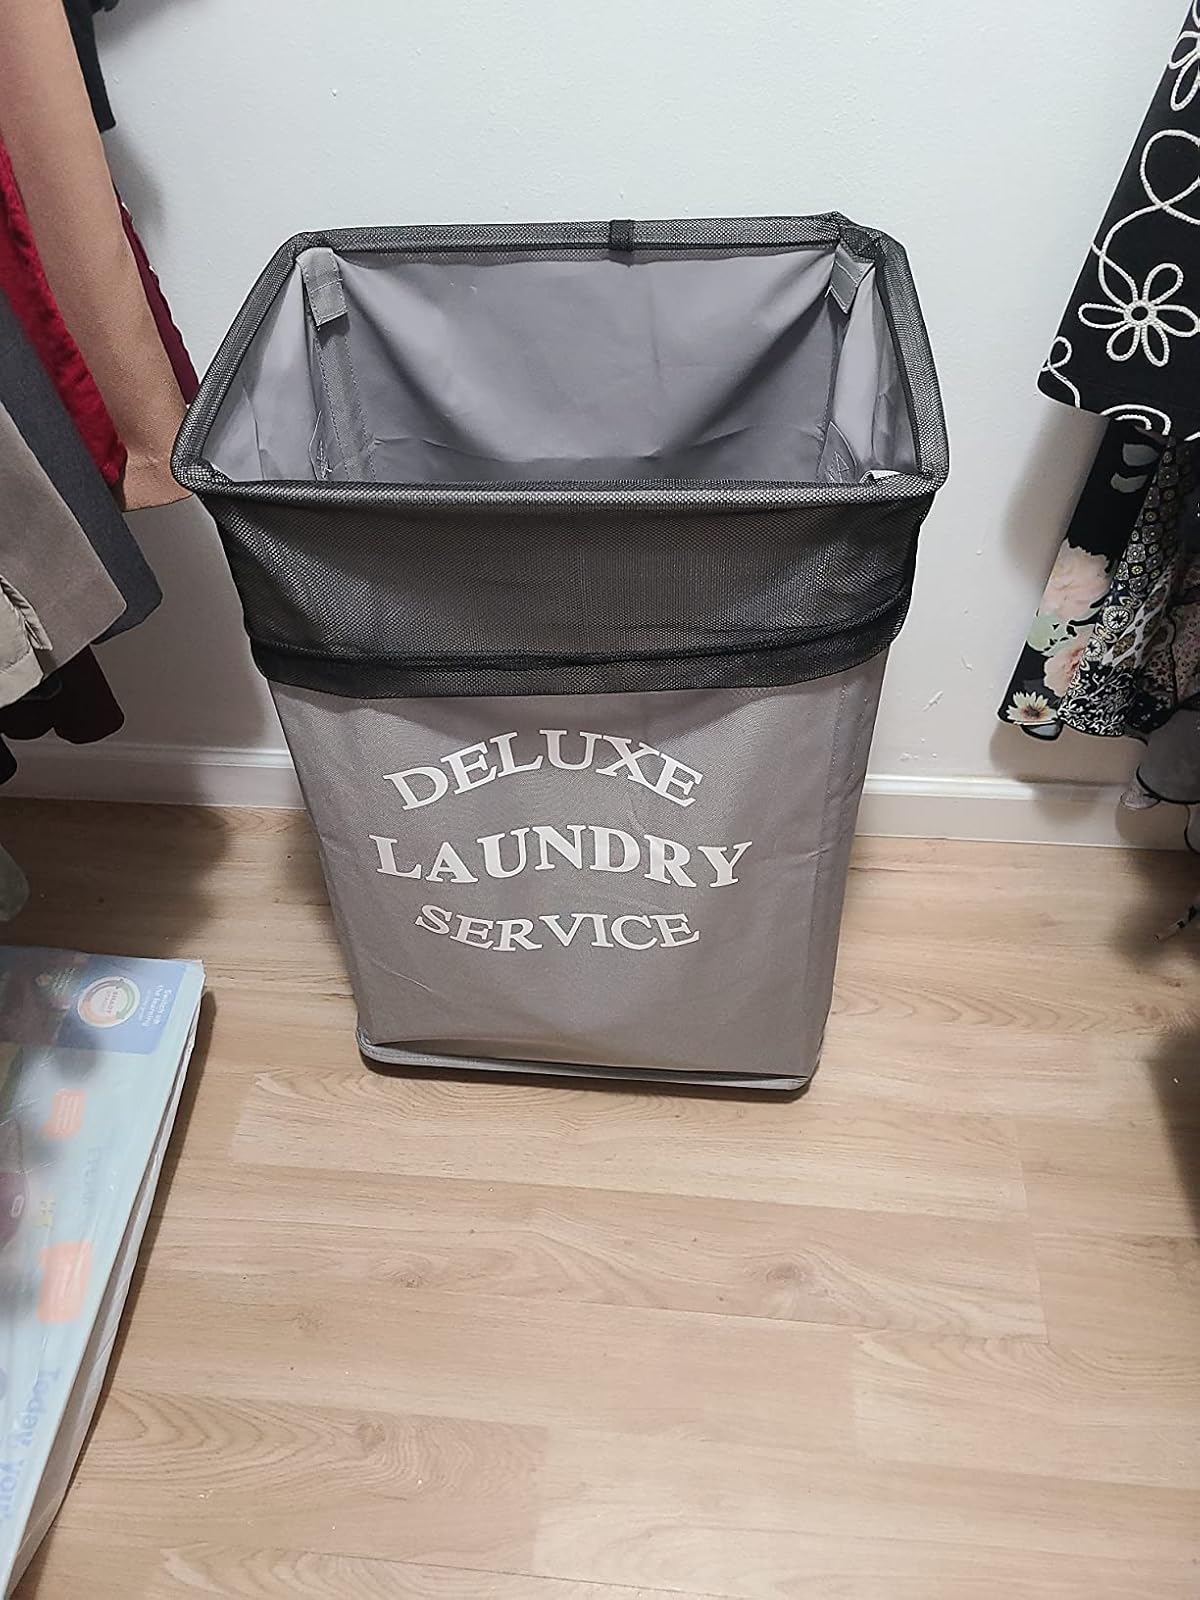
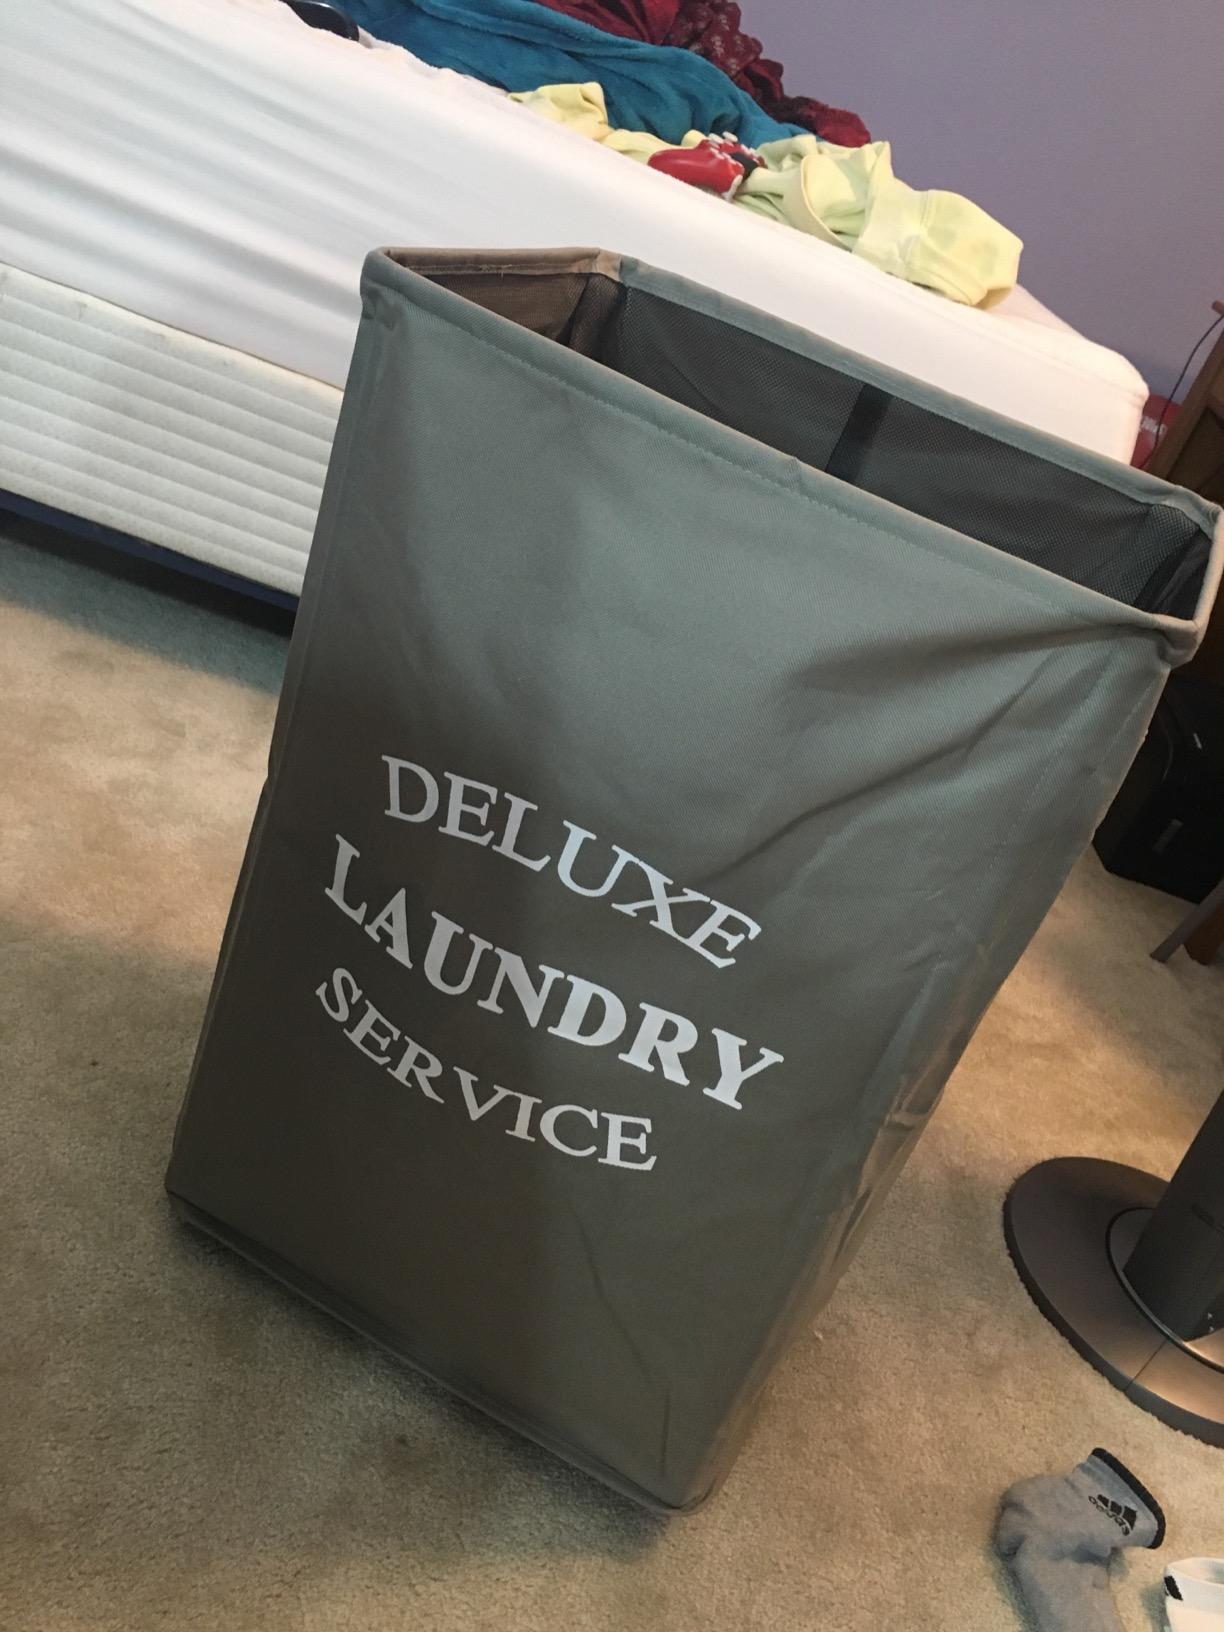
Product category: items_hamper
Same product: yes